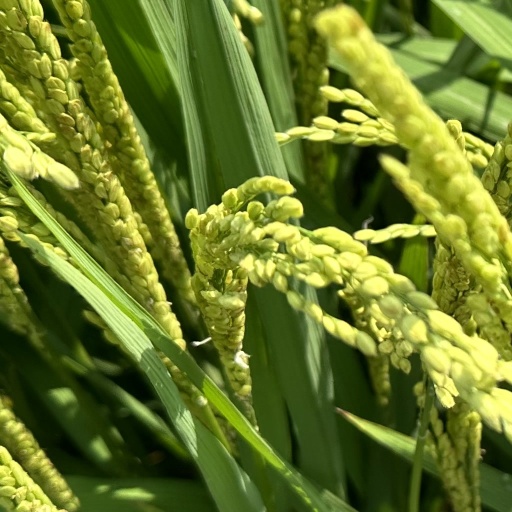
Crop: rice